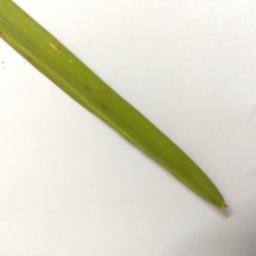
Label: Rice___Brown_Spot